Rufus Does Judy at Carnegie Hall

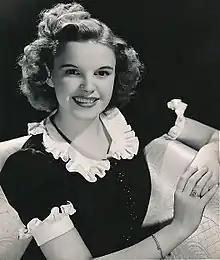
The recordings of Judy Garland helped Wainwright to emotionally process the terrorist attacks on September 11, 2001.

Wainwright observed while driving in his car that "it [would] be funny to redo this as a song cycle". Soon afterwards, he took the idea to New York-based theatrical producer Jared Geller (who would later co-produce the tribute concert with David Foster), hoping to turn a dream into a reality. Geller initially thought the idea was "insane", but he and Wainwright continued discussing options. Eventually, Geller agreed to assist with the production and the two found space in Wainwright's schedule to book Carnegie Hall a year in advance. Once the venue was booked, staging elements such as lighting, microphone location and amplification were discussed. Stephen Oremus signed on as the conductor of the 36-piece orchestra and Phil Ramone took charge of the recording. Rehearsals began in April 2006, and while it would have been easier to practice in rehearsal rooms, large theaters such as the Lynch at the John Jay College of Criminal Justice and the Museum of Jewish Heritage were utilized because "Rufus wanted a feel for performing this material on a stage". As a result of financial restrictions, full orchestra rehearsals took place only two days before the show and the day of each performance (practice with smaller groups of instruments began a few months before the concerts).